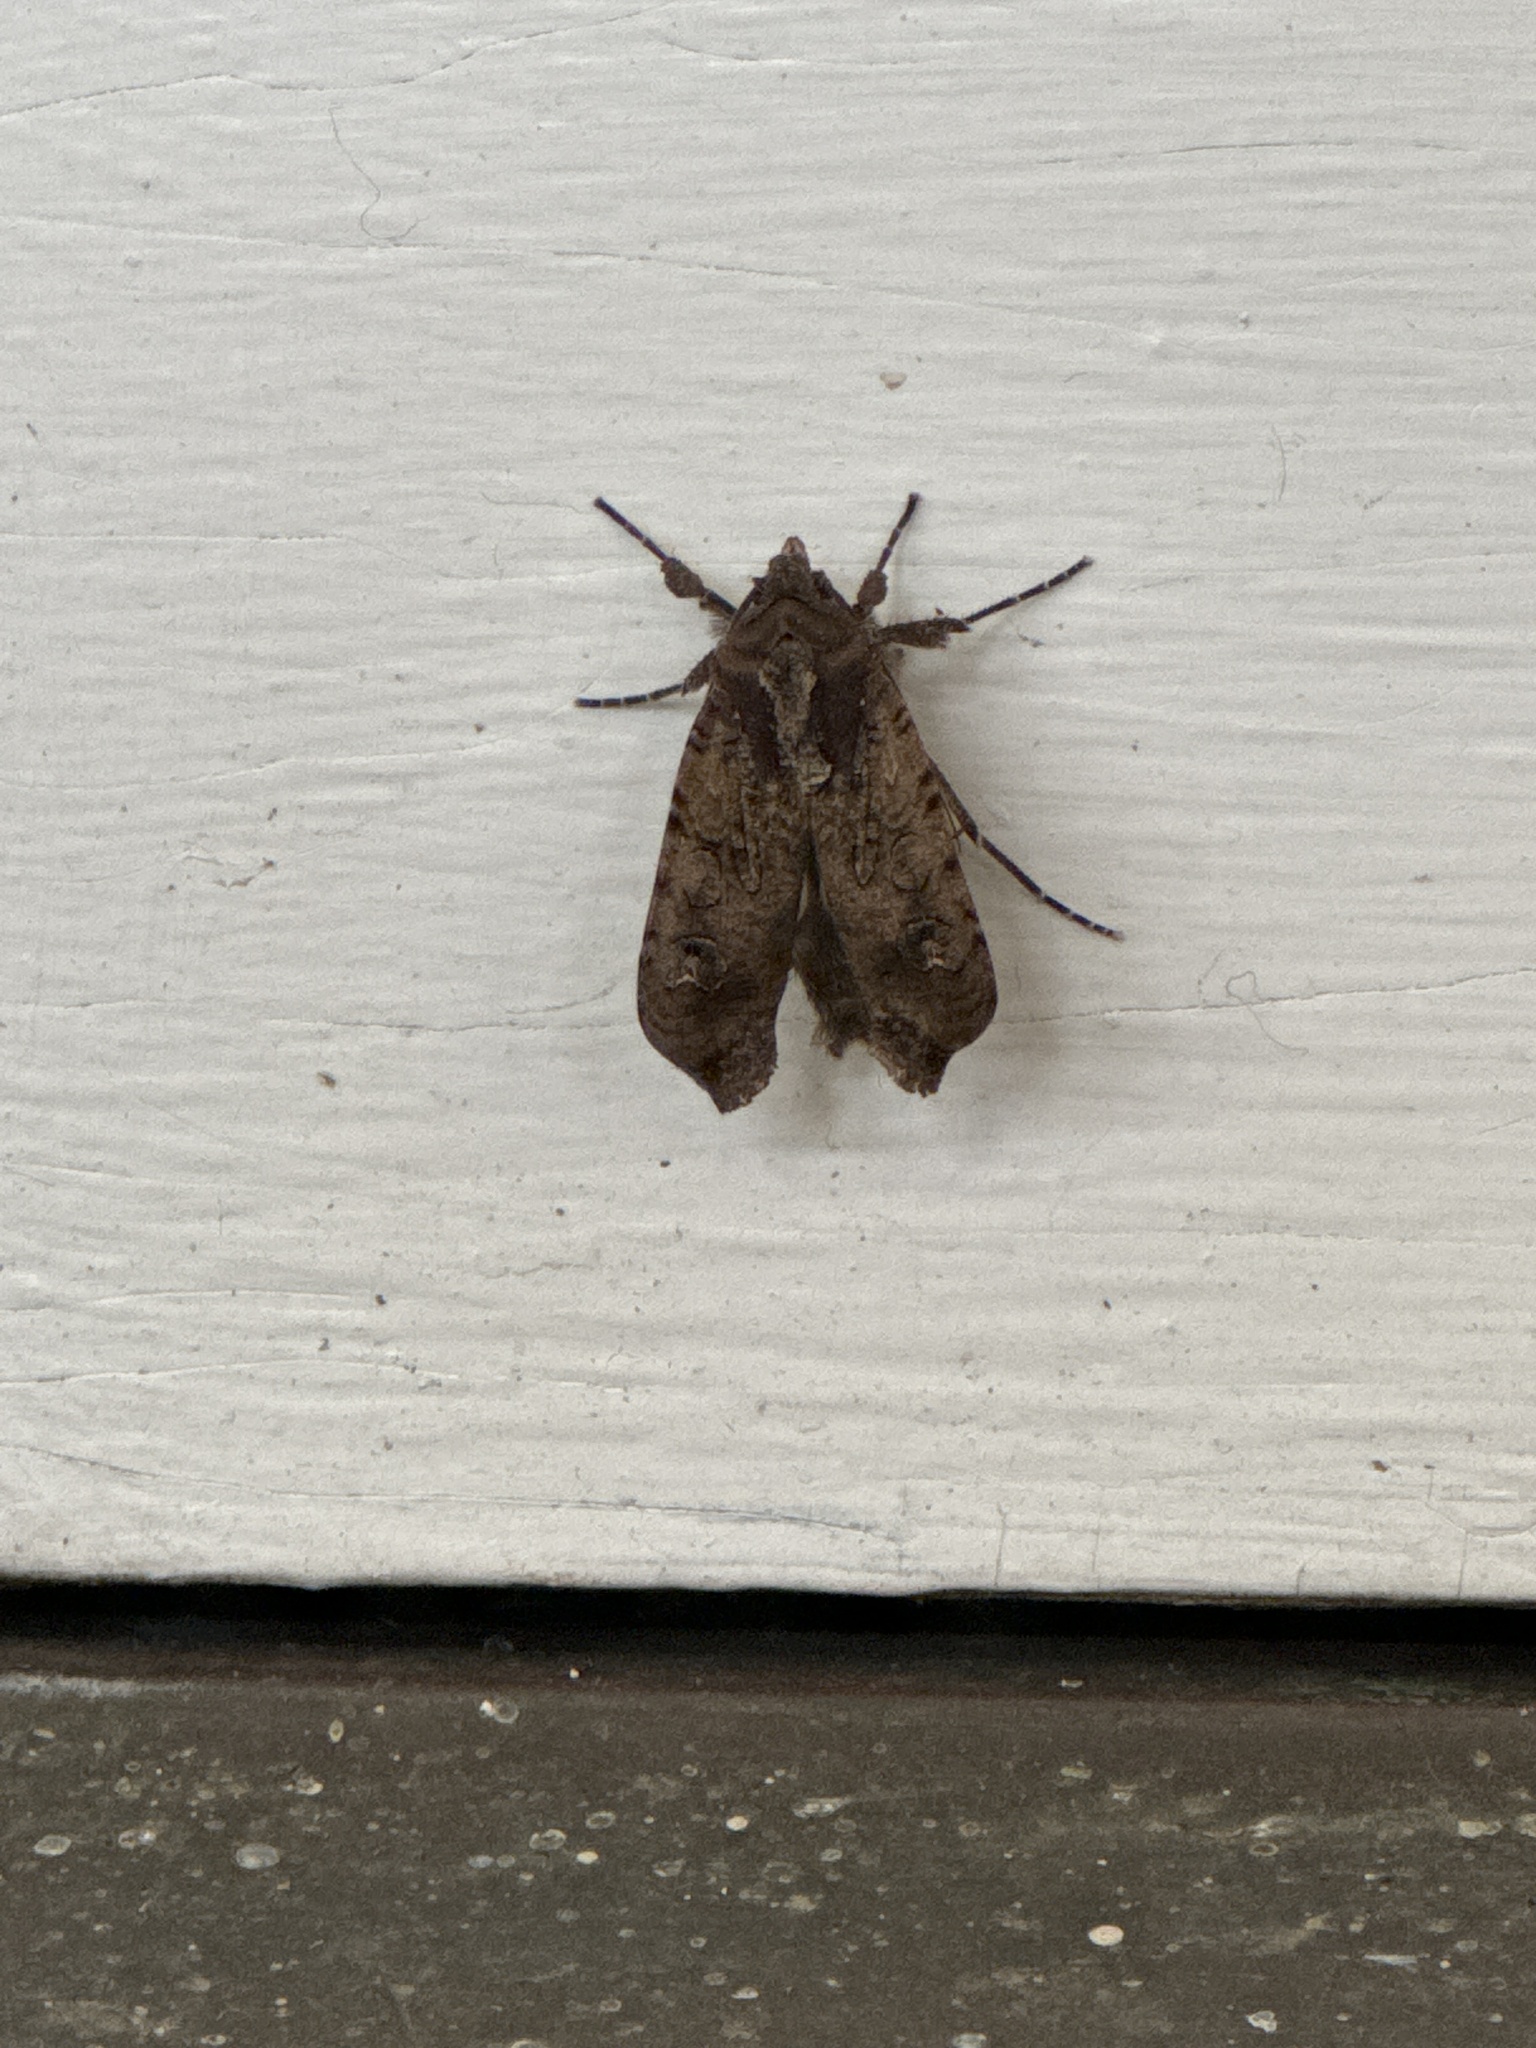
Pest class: cutworms